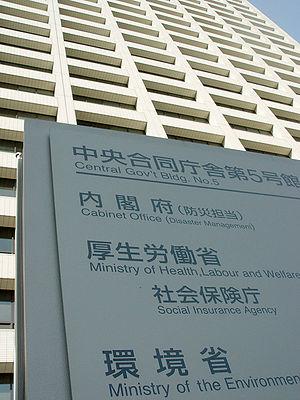
Le ministère de la Santé, du Travail et des Affaires sociales est un des départements ministériels du Cabinet du Japon, officiellement traduit en anglais par Ministry of Health, Labour and Welfare. Il est souvent abrégé en japonais en Kōrōshō.